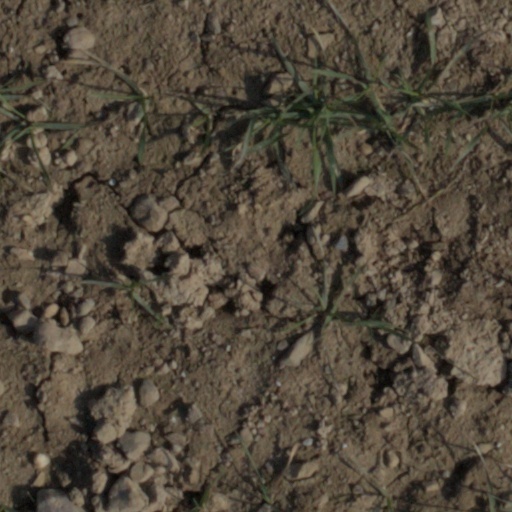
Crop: wheat